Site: brandenburg
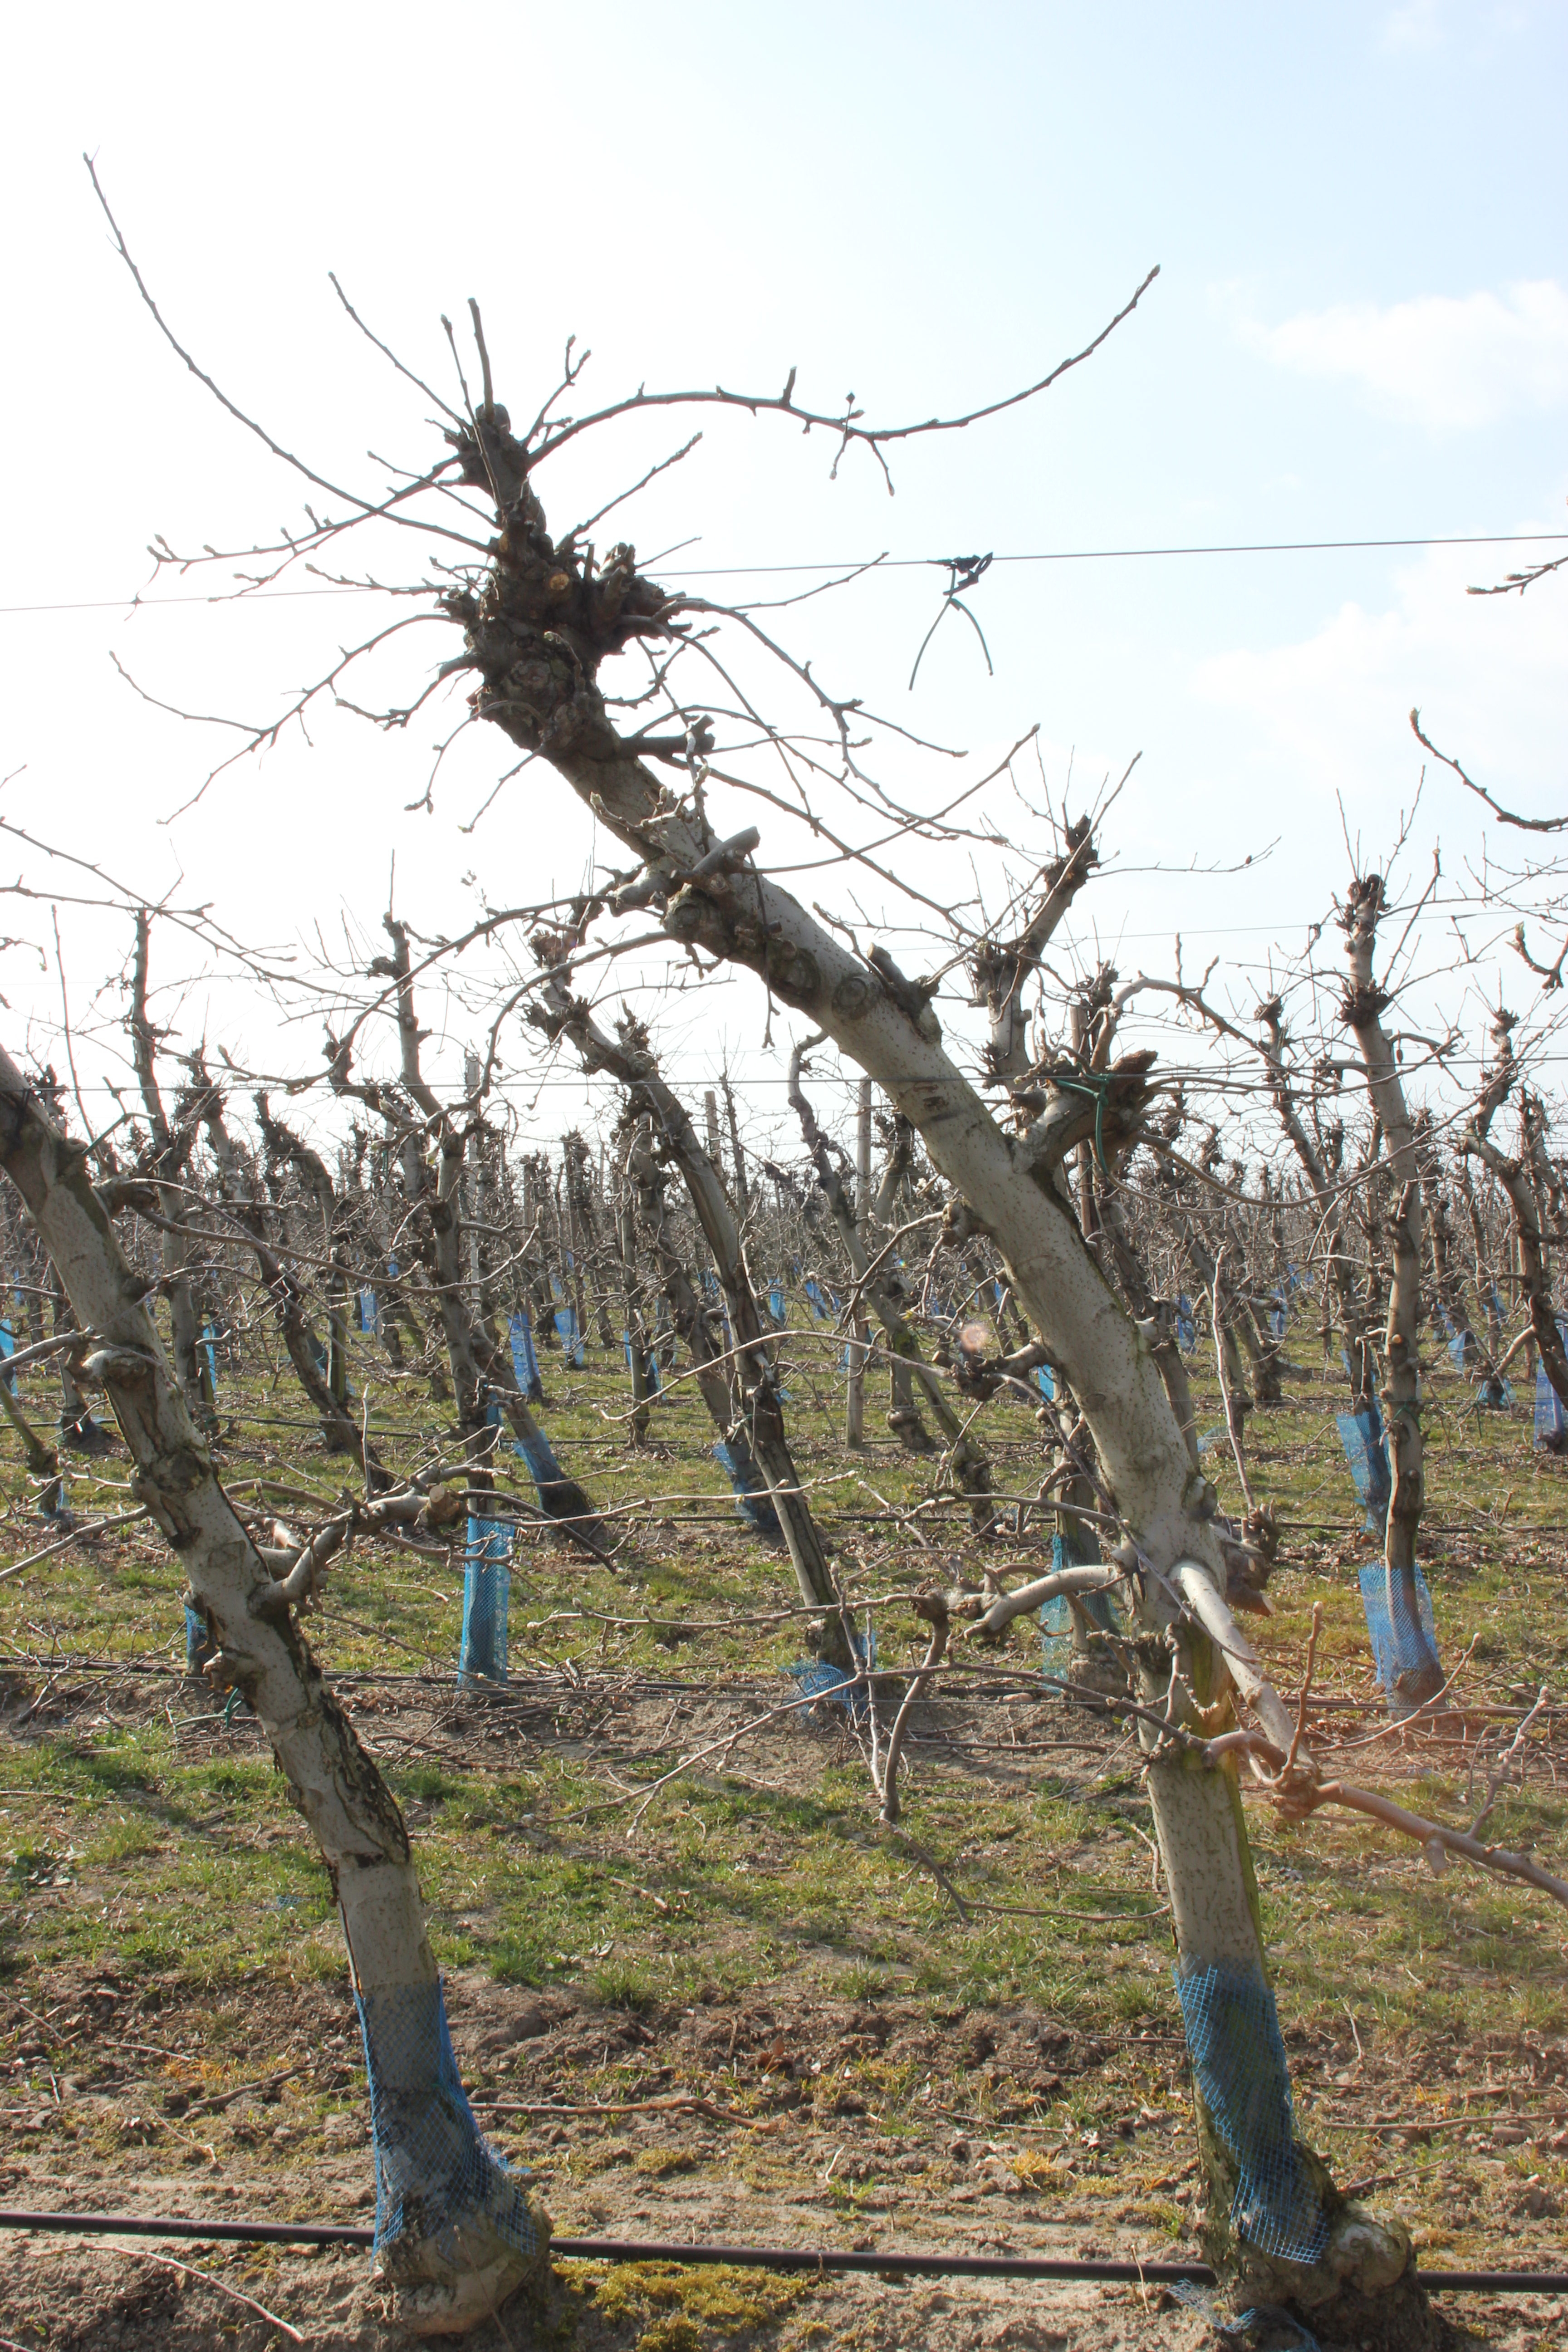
Growth stage (BBCH 03): Bud development